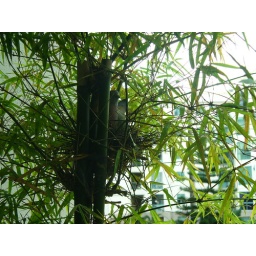
wild birds building a nest in the balcony!